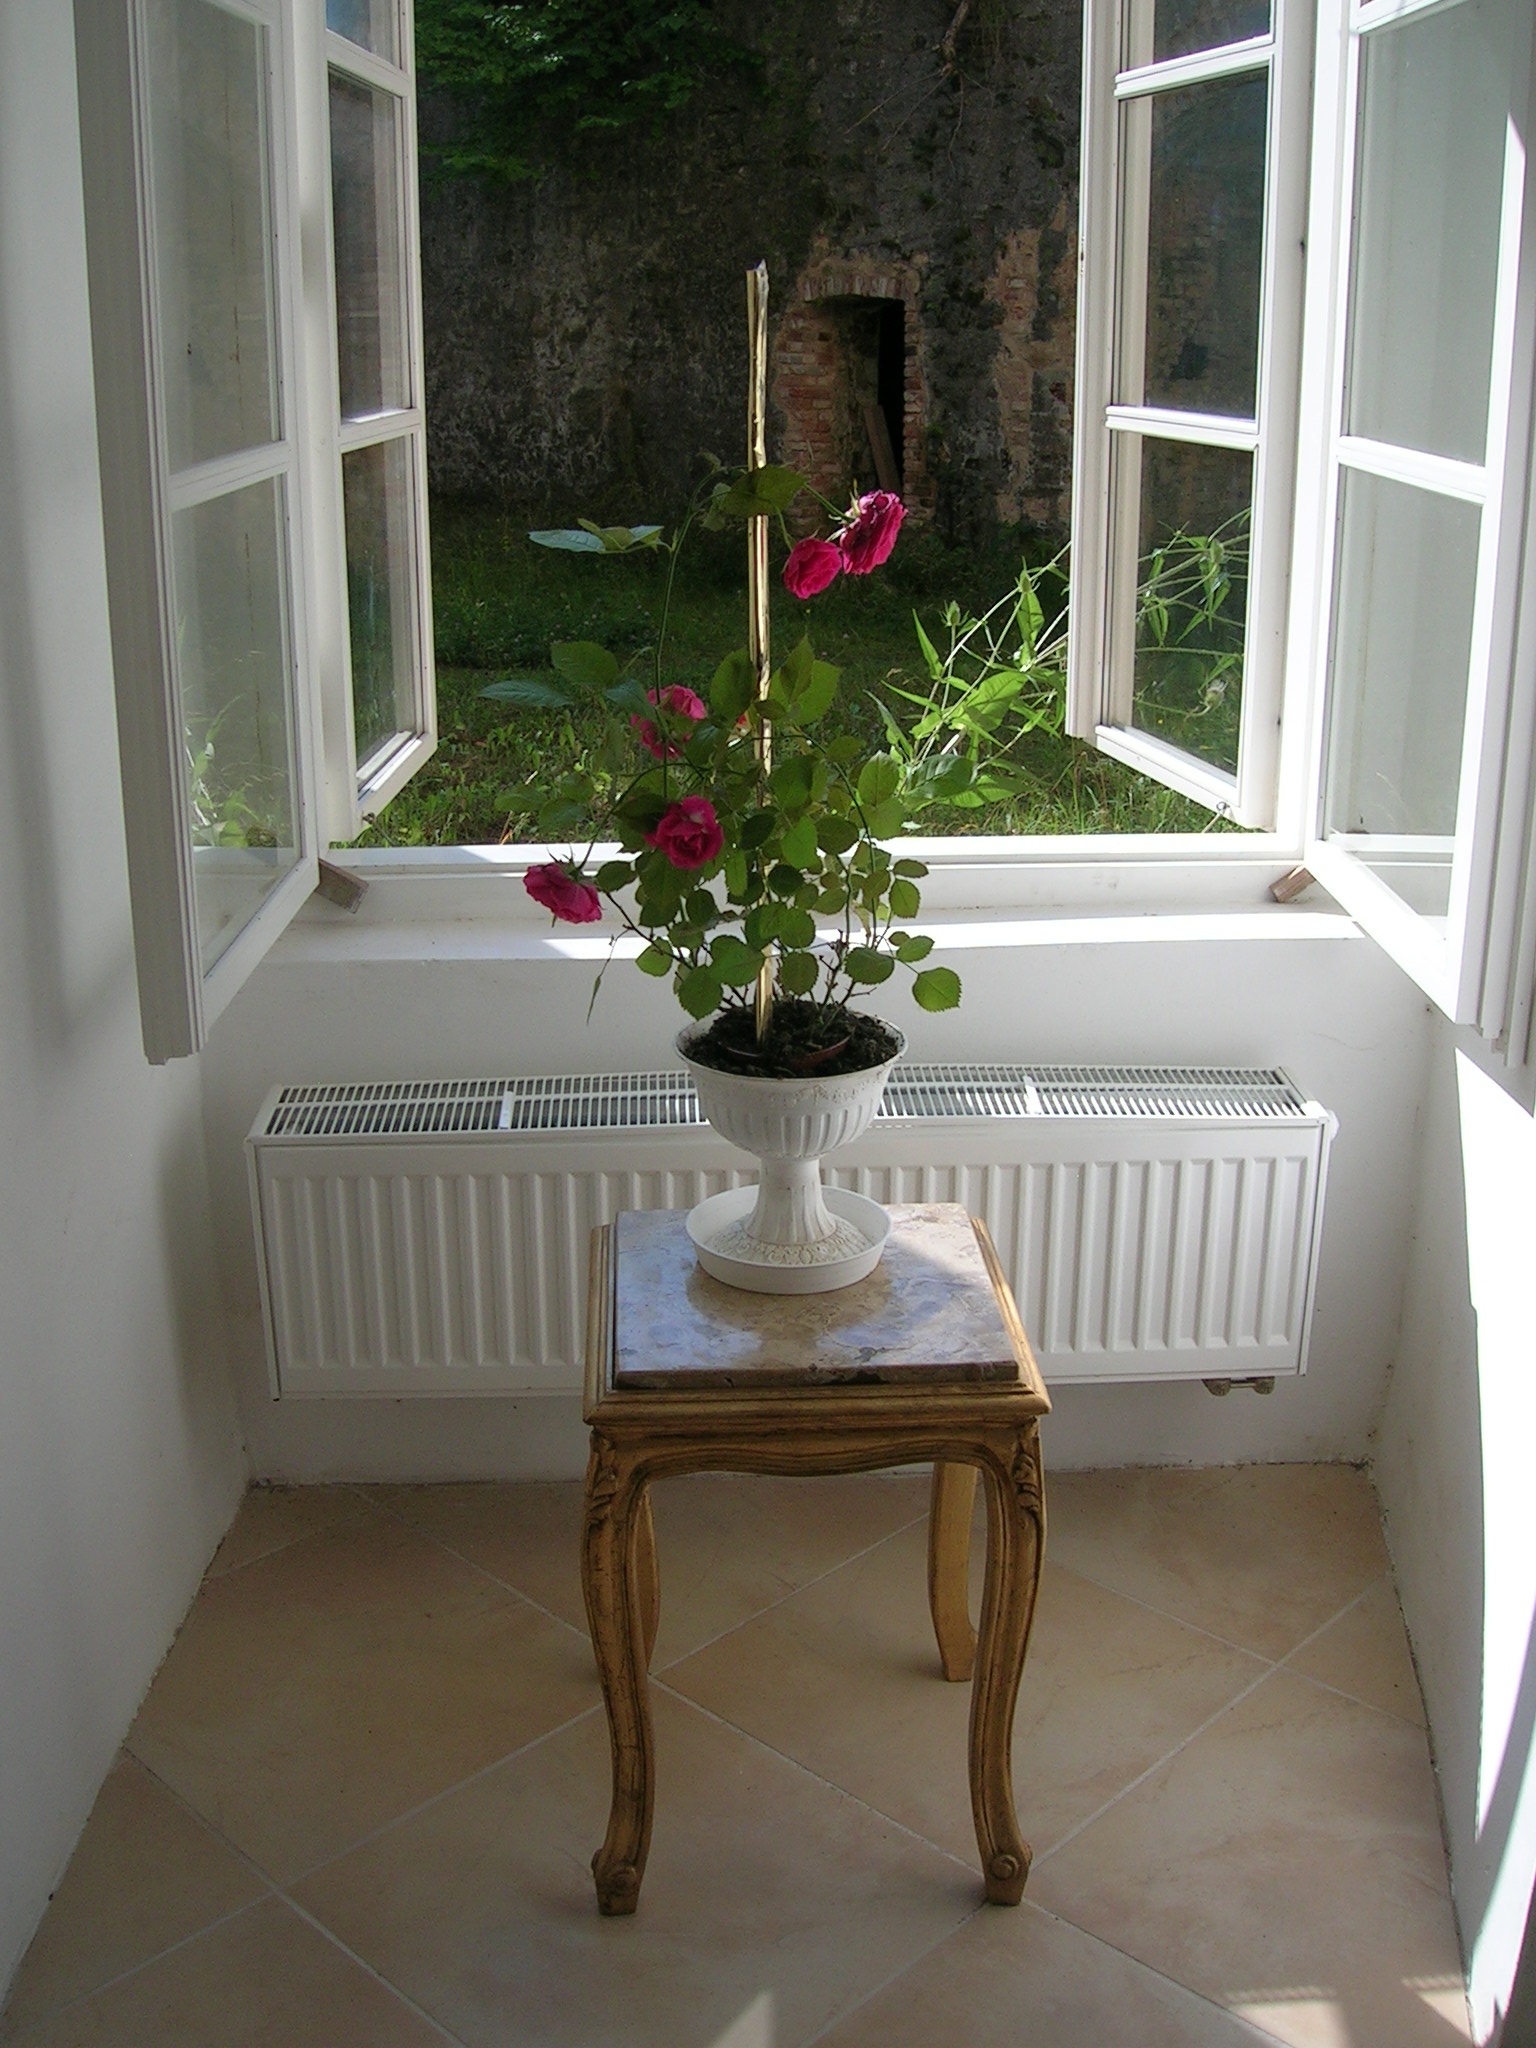
table, wood, floor, window, home, porch, cottage, romantic, living room, furniture, room, flowers, interior design, roses, hardwood, dining room, flooring, red roses